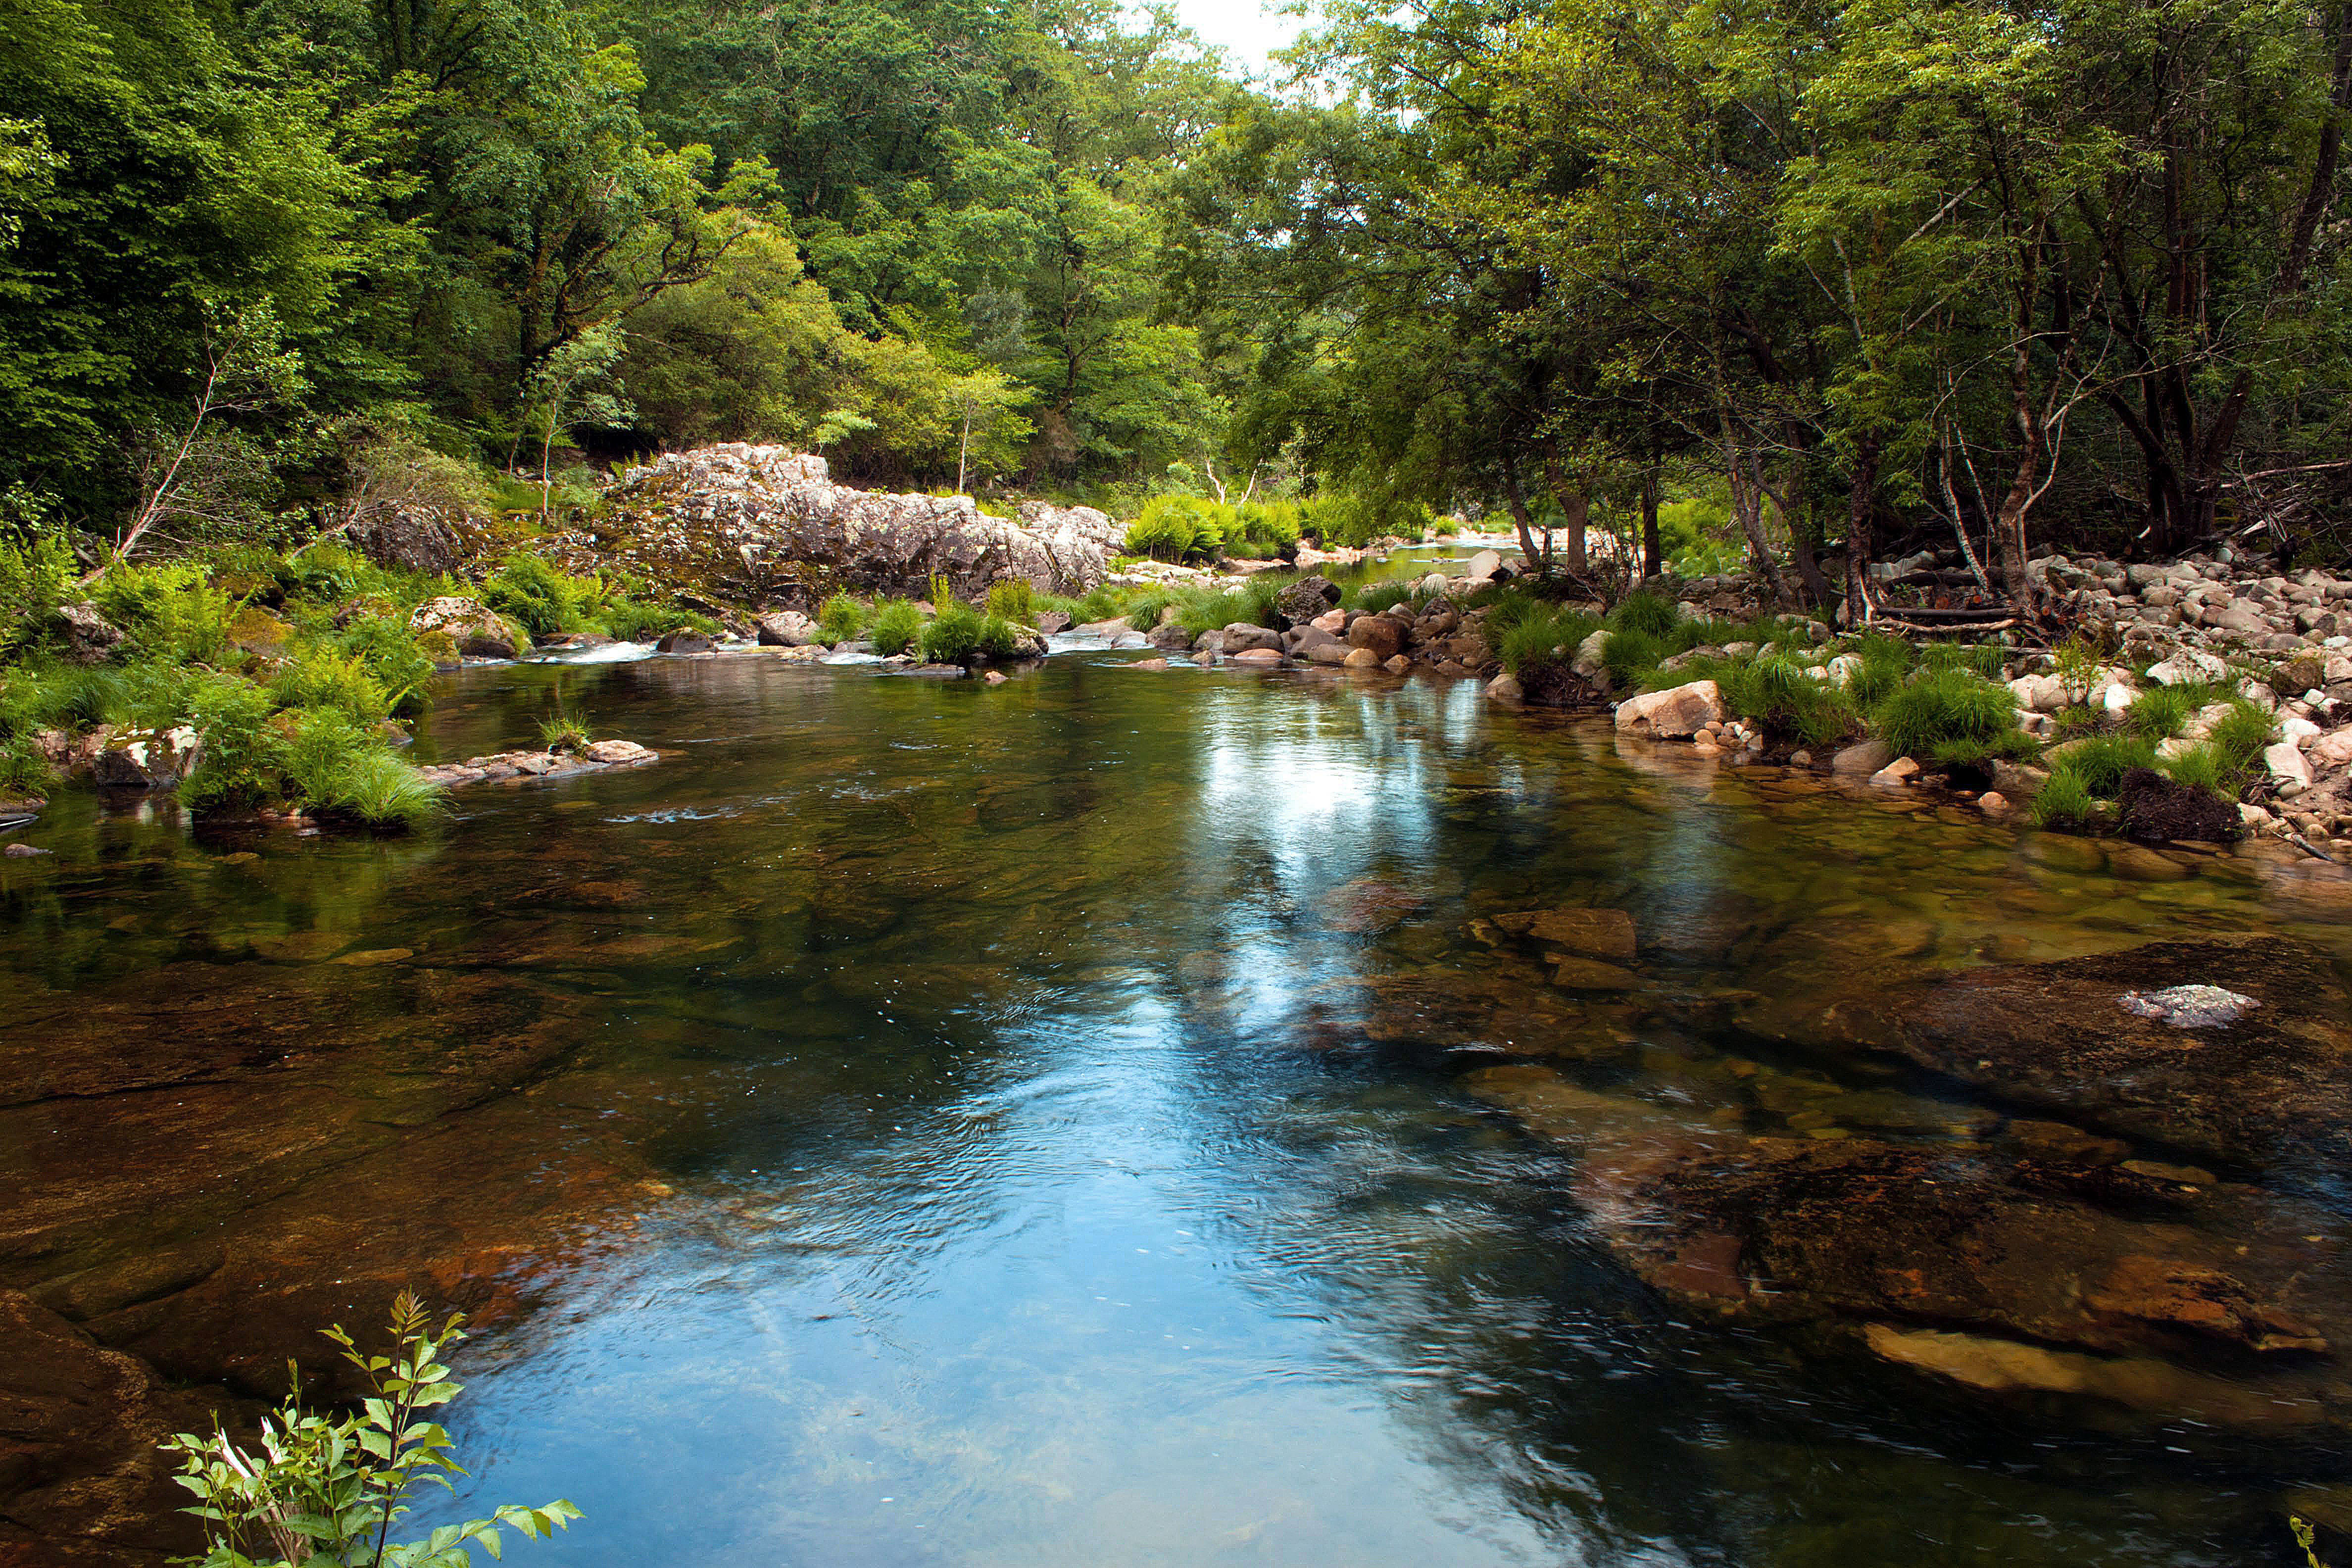
forest, creek, wilderness, flower, river, valley, pond, stream, canon, rapid, body of water, eos, spain, vegetation, 500d, espaa, galicia, pontevedra, woodland, water feature, ecosystem, watercourse, ggl1, cotobade, senderosanxurxodesacos, nature reserve, geographical feature